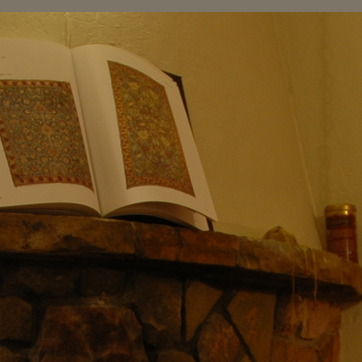
Material: paper